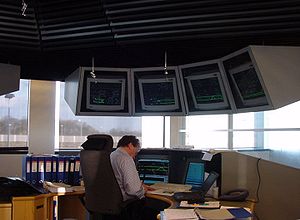
Københavns Metro / Sikkerheds- og kontrolsystemet / ATS-systemet
Metroens kontrolrum i Ørestad
Københavns Metro er et metrosystem med 39 stationer, heraf 25 underjordiske, 1 nedgravet åbent og 13 over terræn. Det nuværende system består af hhv. to sammenhængende baner, Cityringen samt Nordhavnslinjen. M1 og M2 strækker sig fra Vanløse over Frederiksberg og Indre By til Christianshavn, hvor den deler sig i til hhv. Vestamager gennem Ørestad og Københavns Lufthavn langs Amager Strandpark. M3 er en ringlinje, der forbinder Københavns Hovedbanegård med Vesterbro, Frederiksberg, Nørrebro, Østerbro samt Indre By. M4 Nordhavn går fra Københavns Hovedbanegård til Orientkaj Station, da den deler spor med cityringen er det kun Nordhavn Station og Orientkaj der er nye stationer. M1 og M2 åbnede i 2002. I 2007 forlængedes M2 til Lufthavnen, og i 2019 åbnedes Cityringen. Nordhavnsmetroen, M4, åbnede 28. marts 2020.